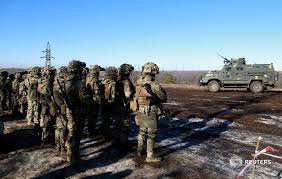
Label: Air Defense